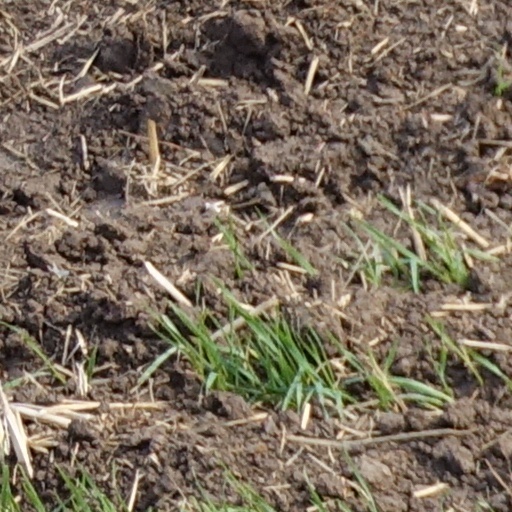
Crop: wheat